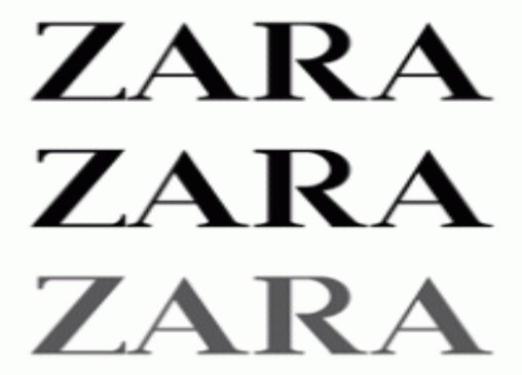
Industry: Clothes